Major non-NATO ally

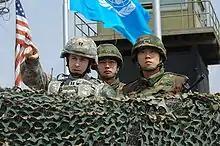
South Korean soldiers and a US Army officer monitor the Korean Demilitarized Zone in 2008.

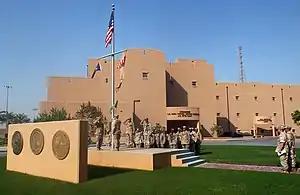
NSA Bahrain base is home to US Naval Forces Central Command and US Fifth Fleet.

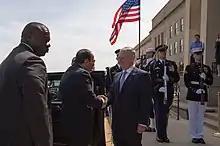
Defense Secretary Jim Mattis meets with Egypt's President Abdel Fattah el-Sisi during a meeting held at the Pentagon, April 5, 2017.

The following countries are listed in chronological order of their designation as MNNAs by the United States government. In addition, an act provides that Taiwan shall be treated as a MNNA, without formal designation as such: